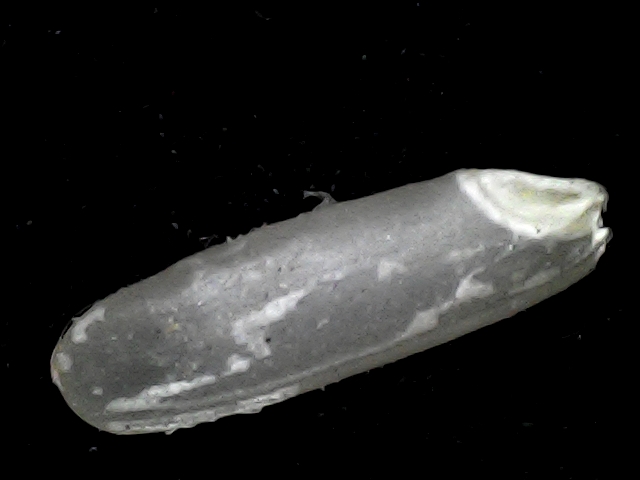
Rice variety: BD87